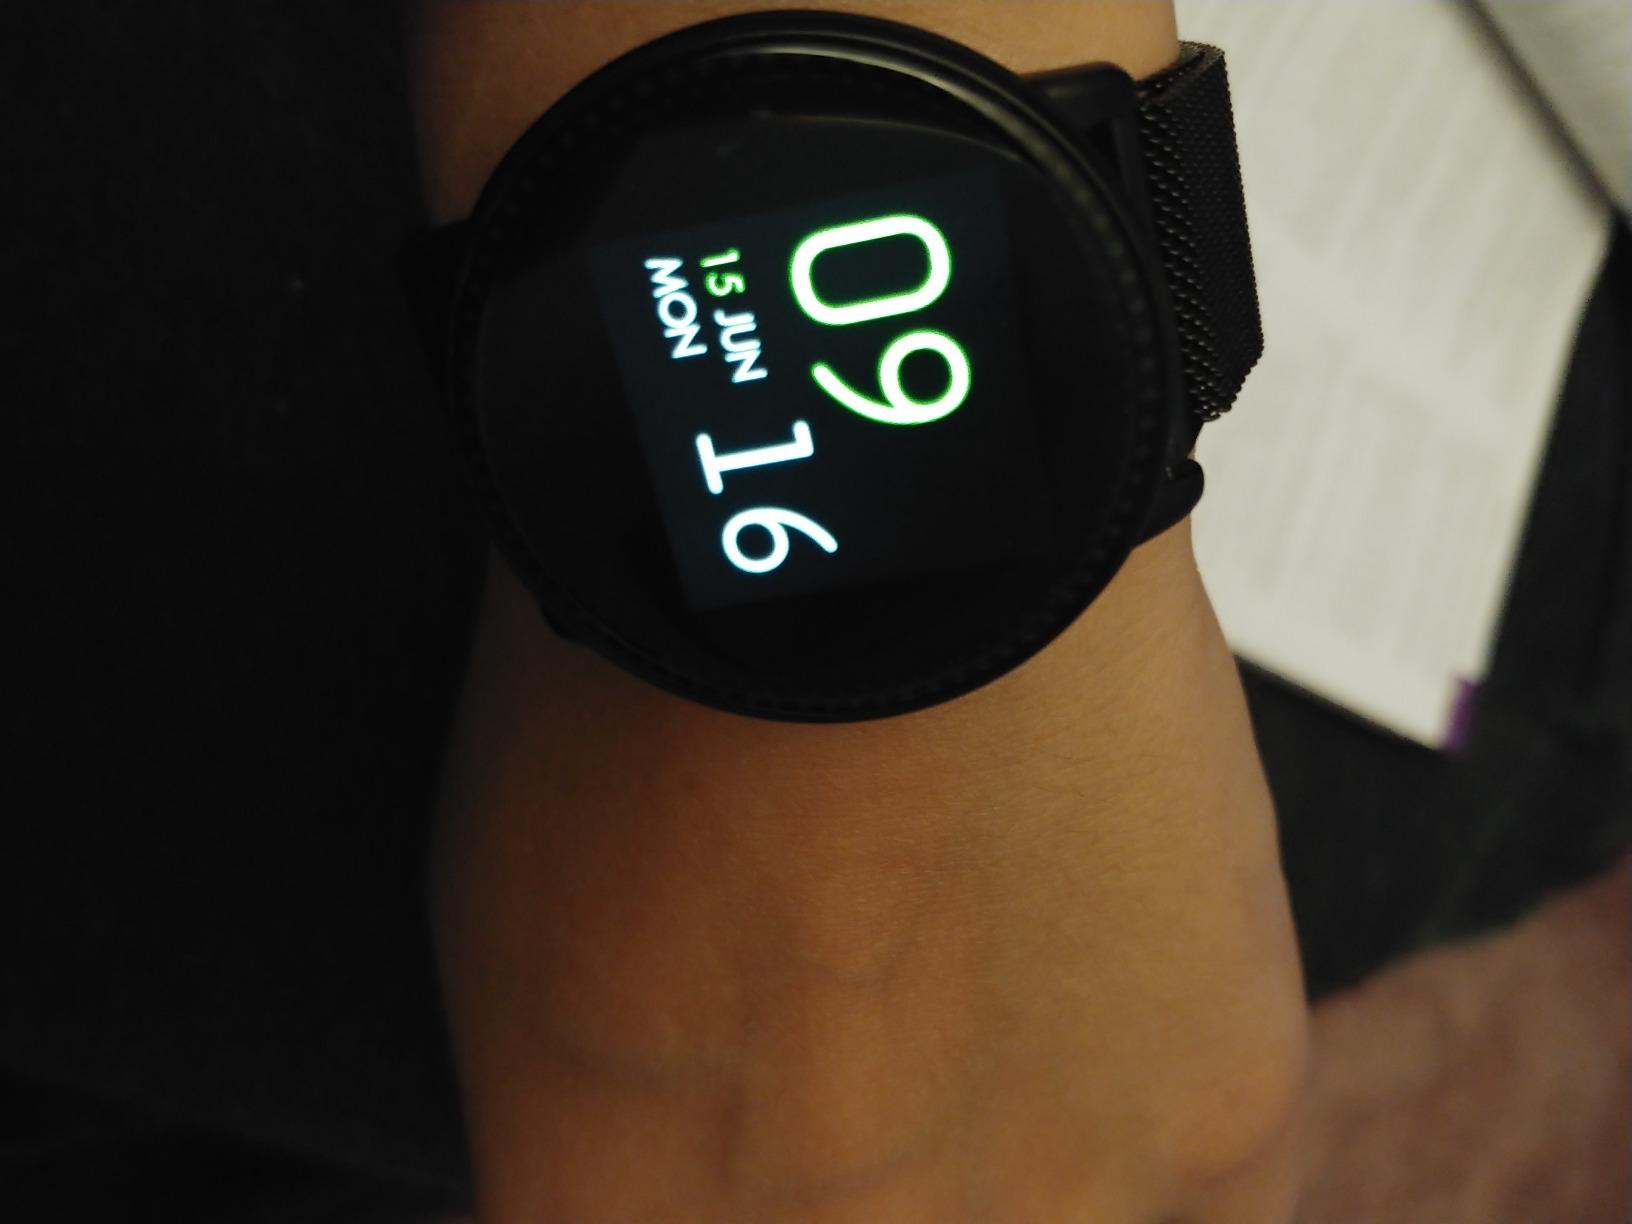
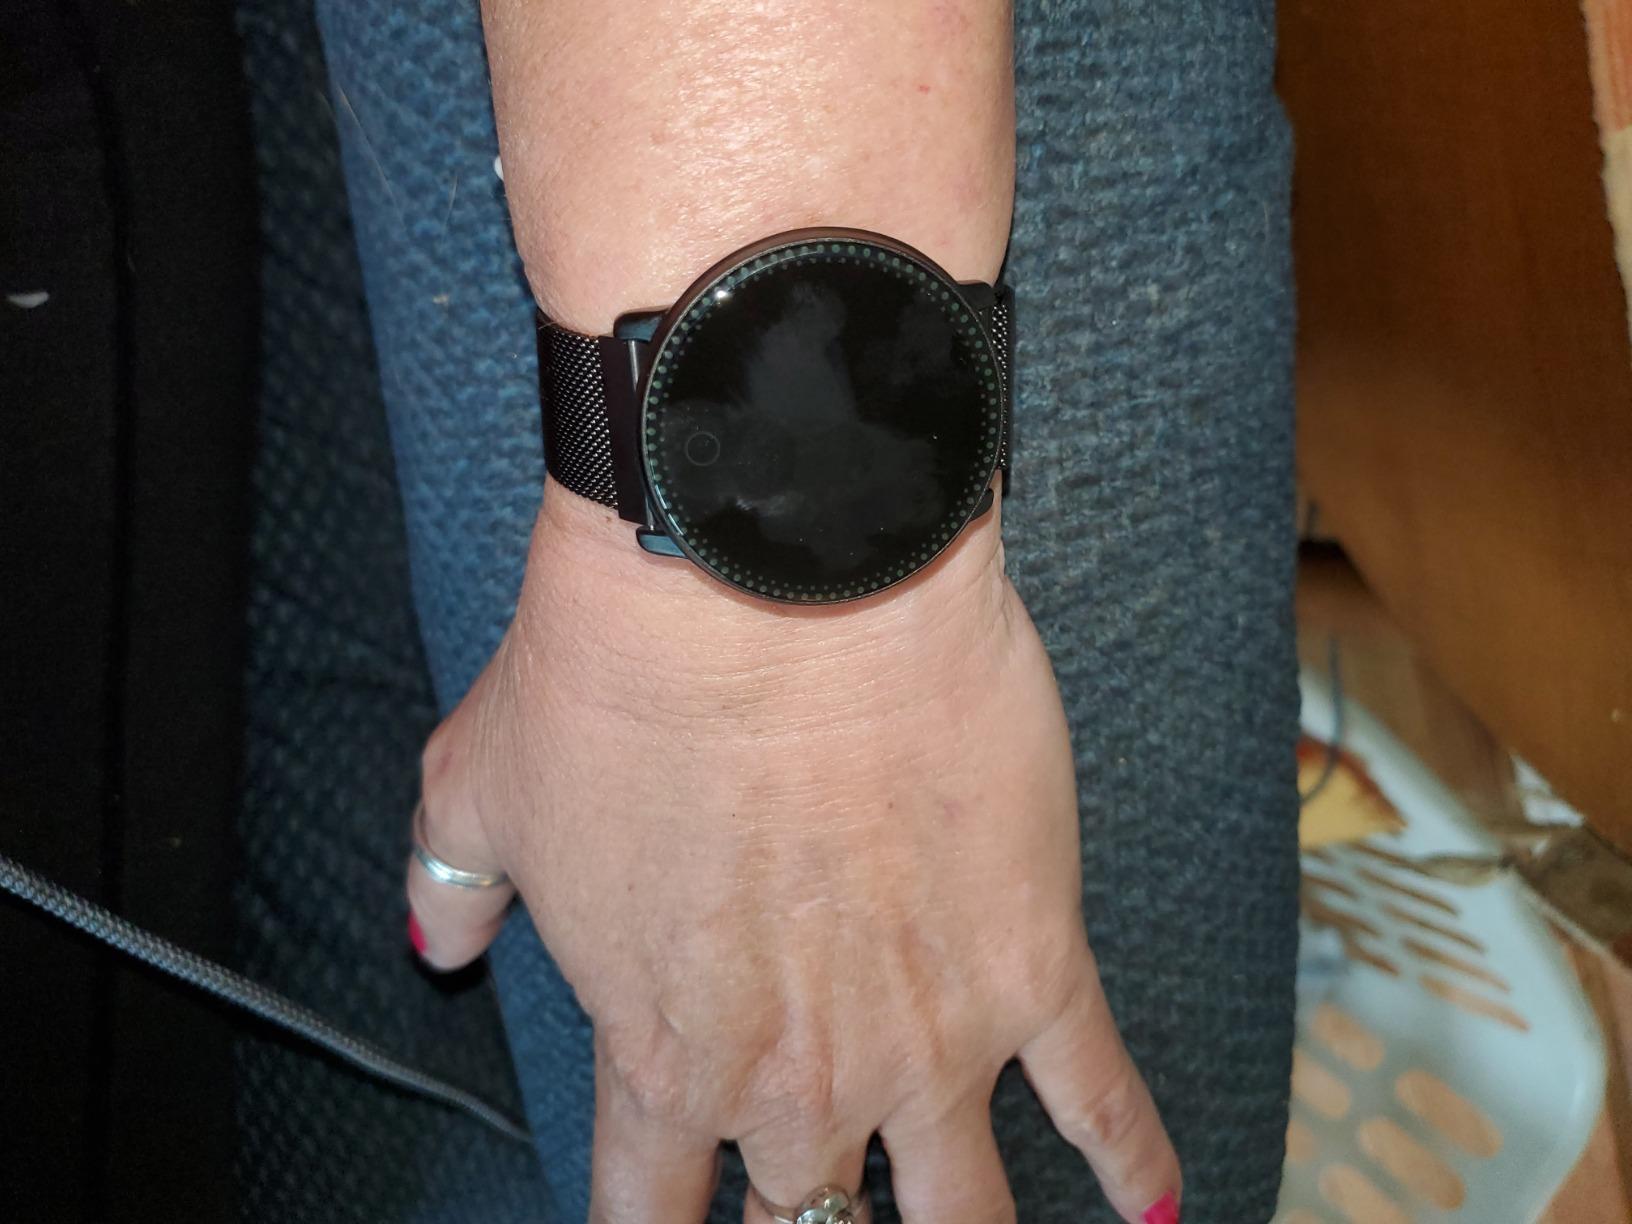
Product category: smartwatch
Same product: yes